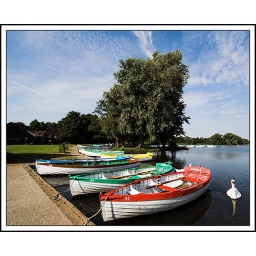
The boating lake, Thorpeness in Suffolk. Nice lake and great cake in the tea rooms